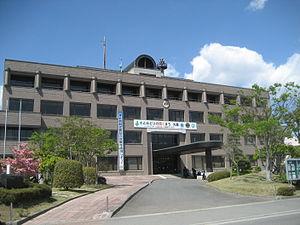
Marumori est un bourg du district d'Igu, dans la préfecture de Miyagi, au Japon.